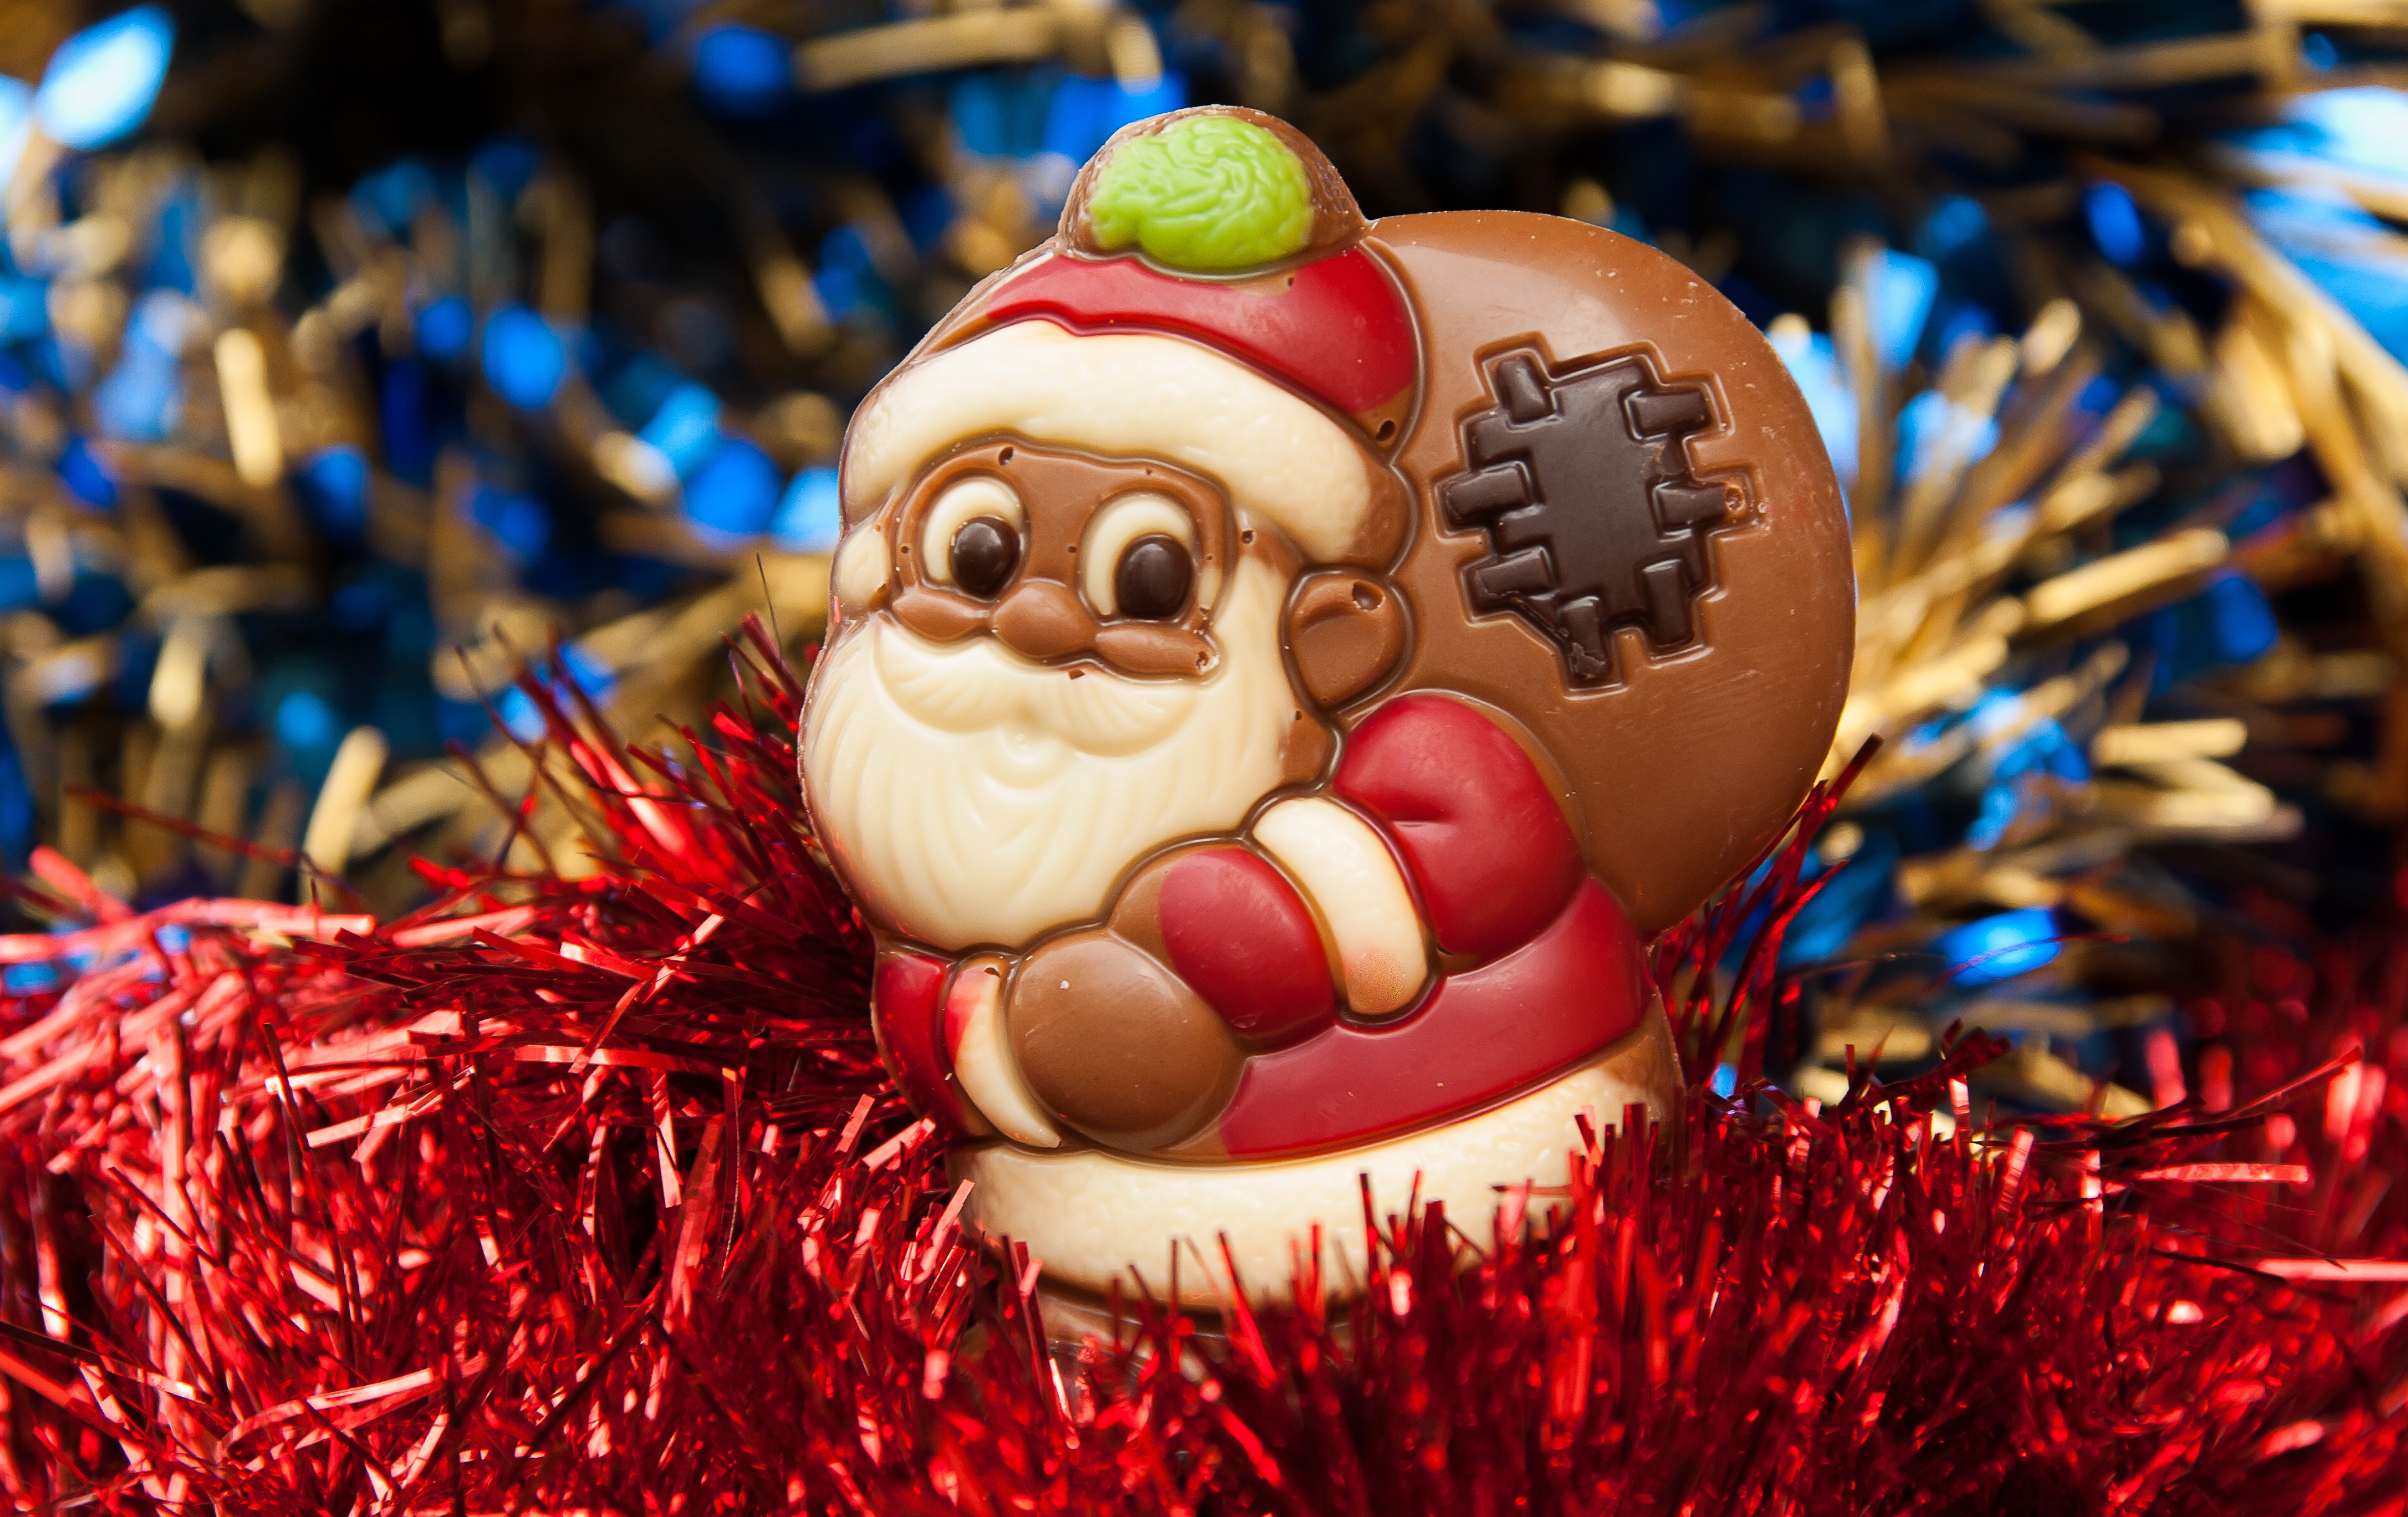
red, holiday, chocolate, christmas, toy, christmas decoration, father christmas, tinsel, santa claus, sweetness, flavor